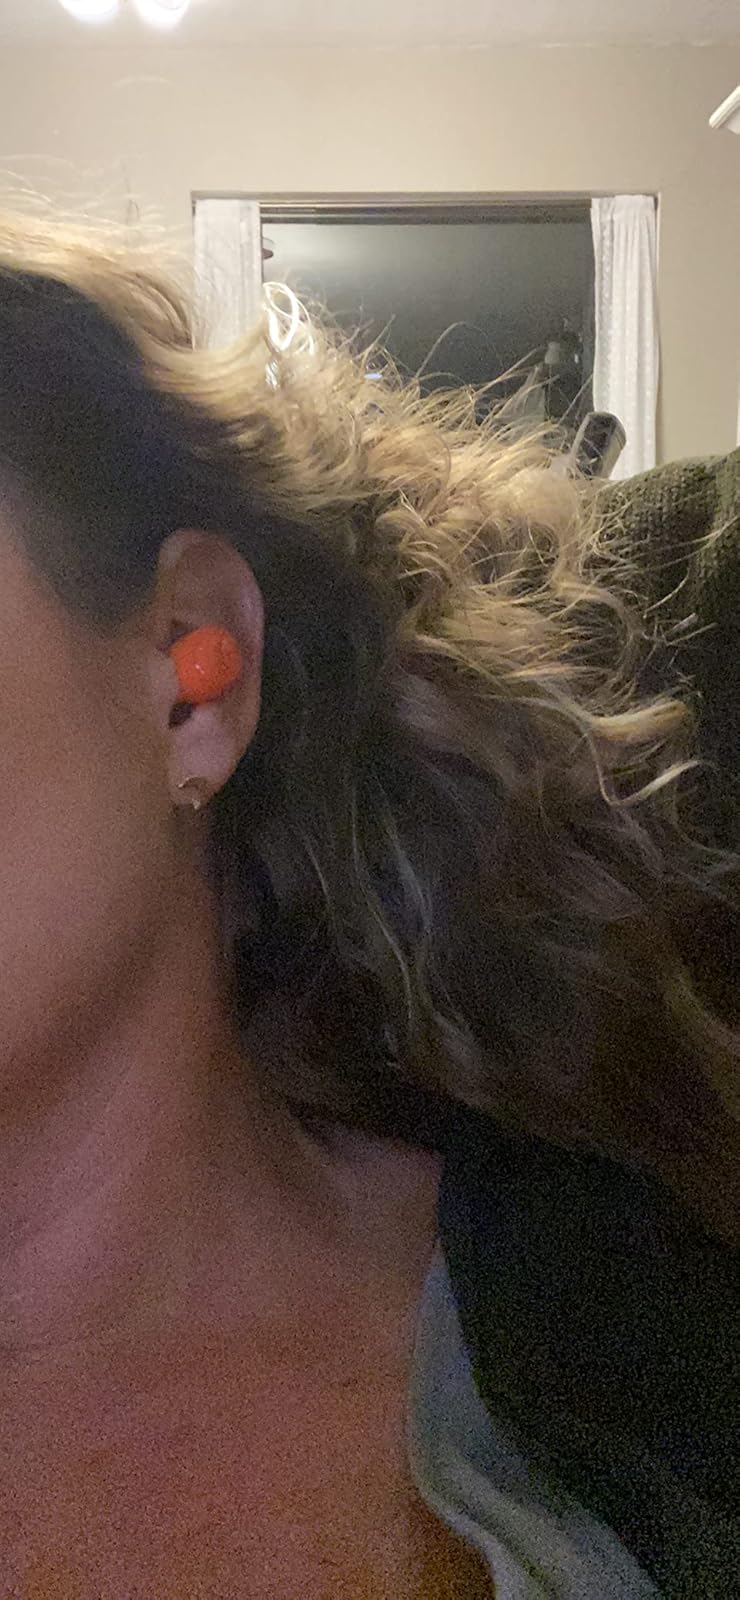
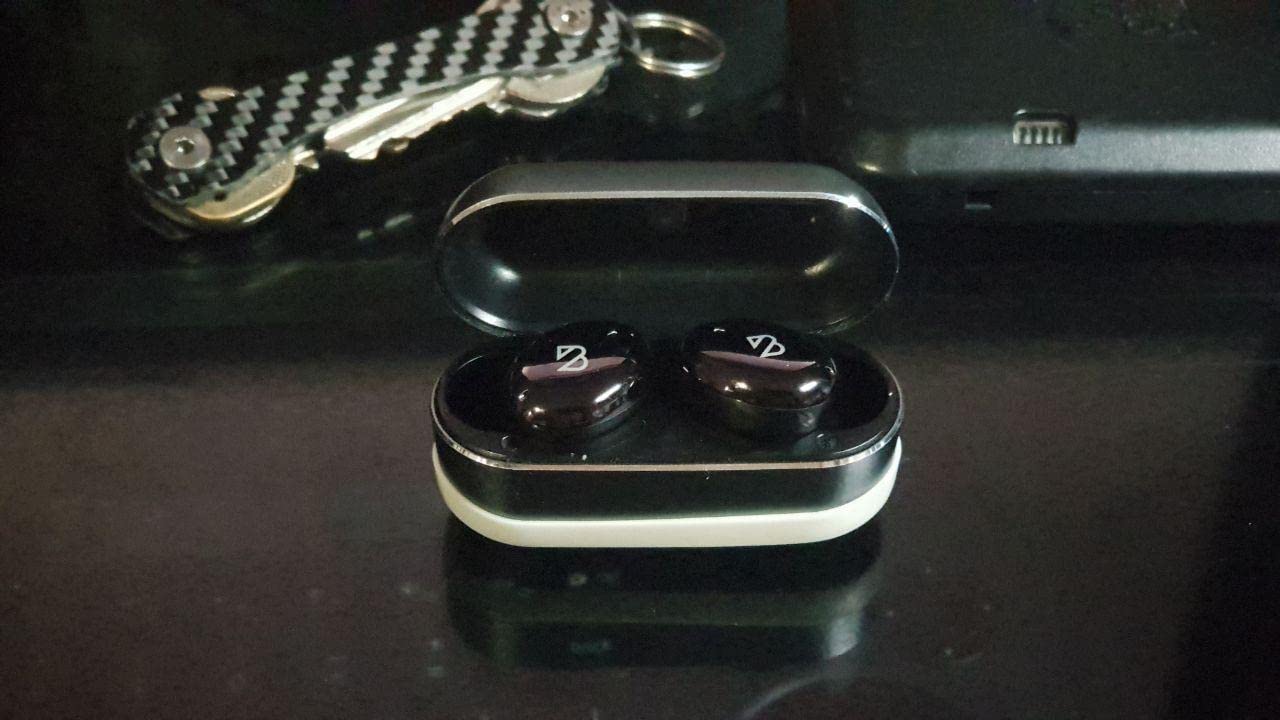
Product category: earbuds
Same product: no